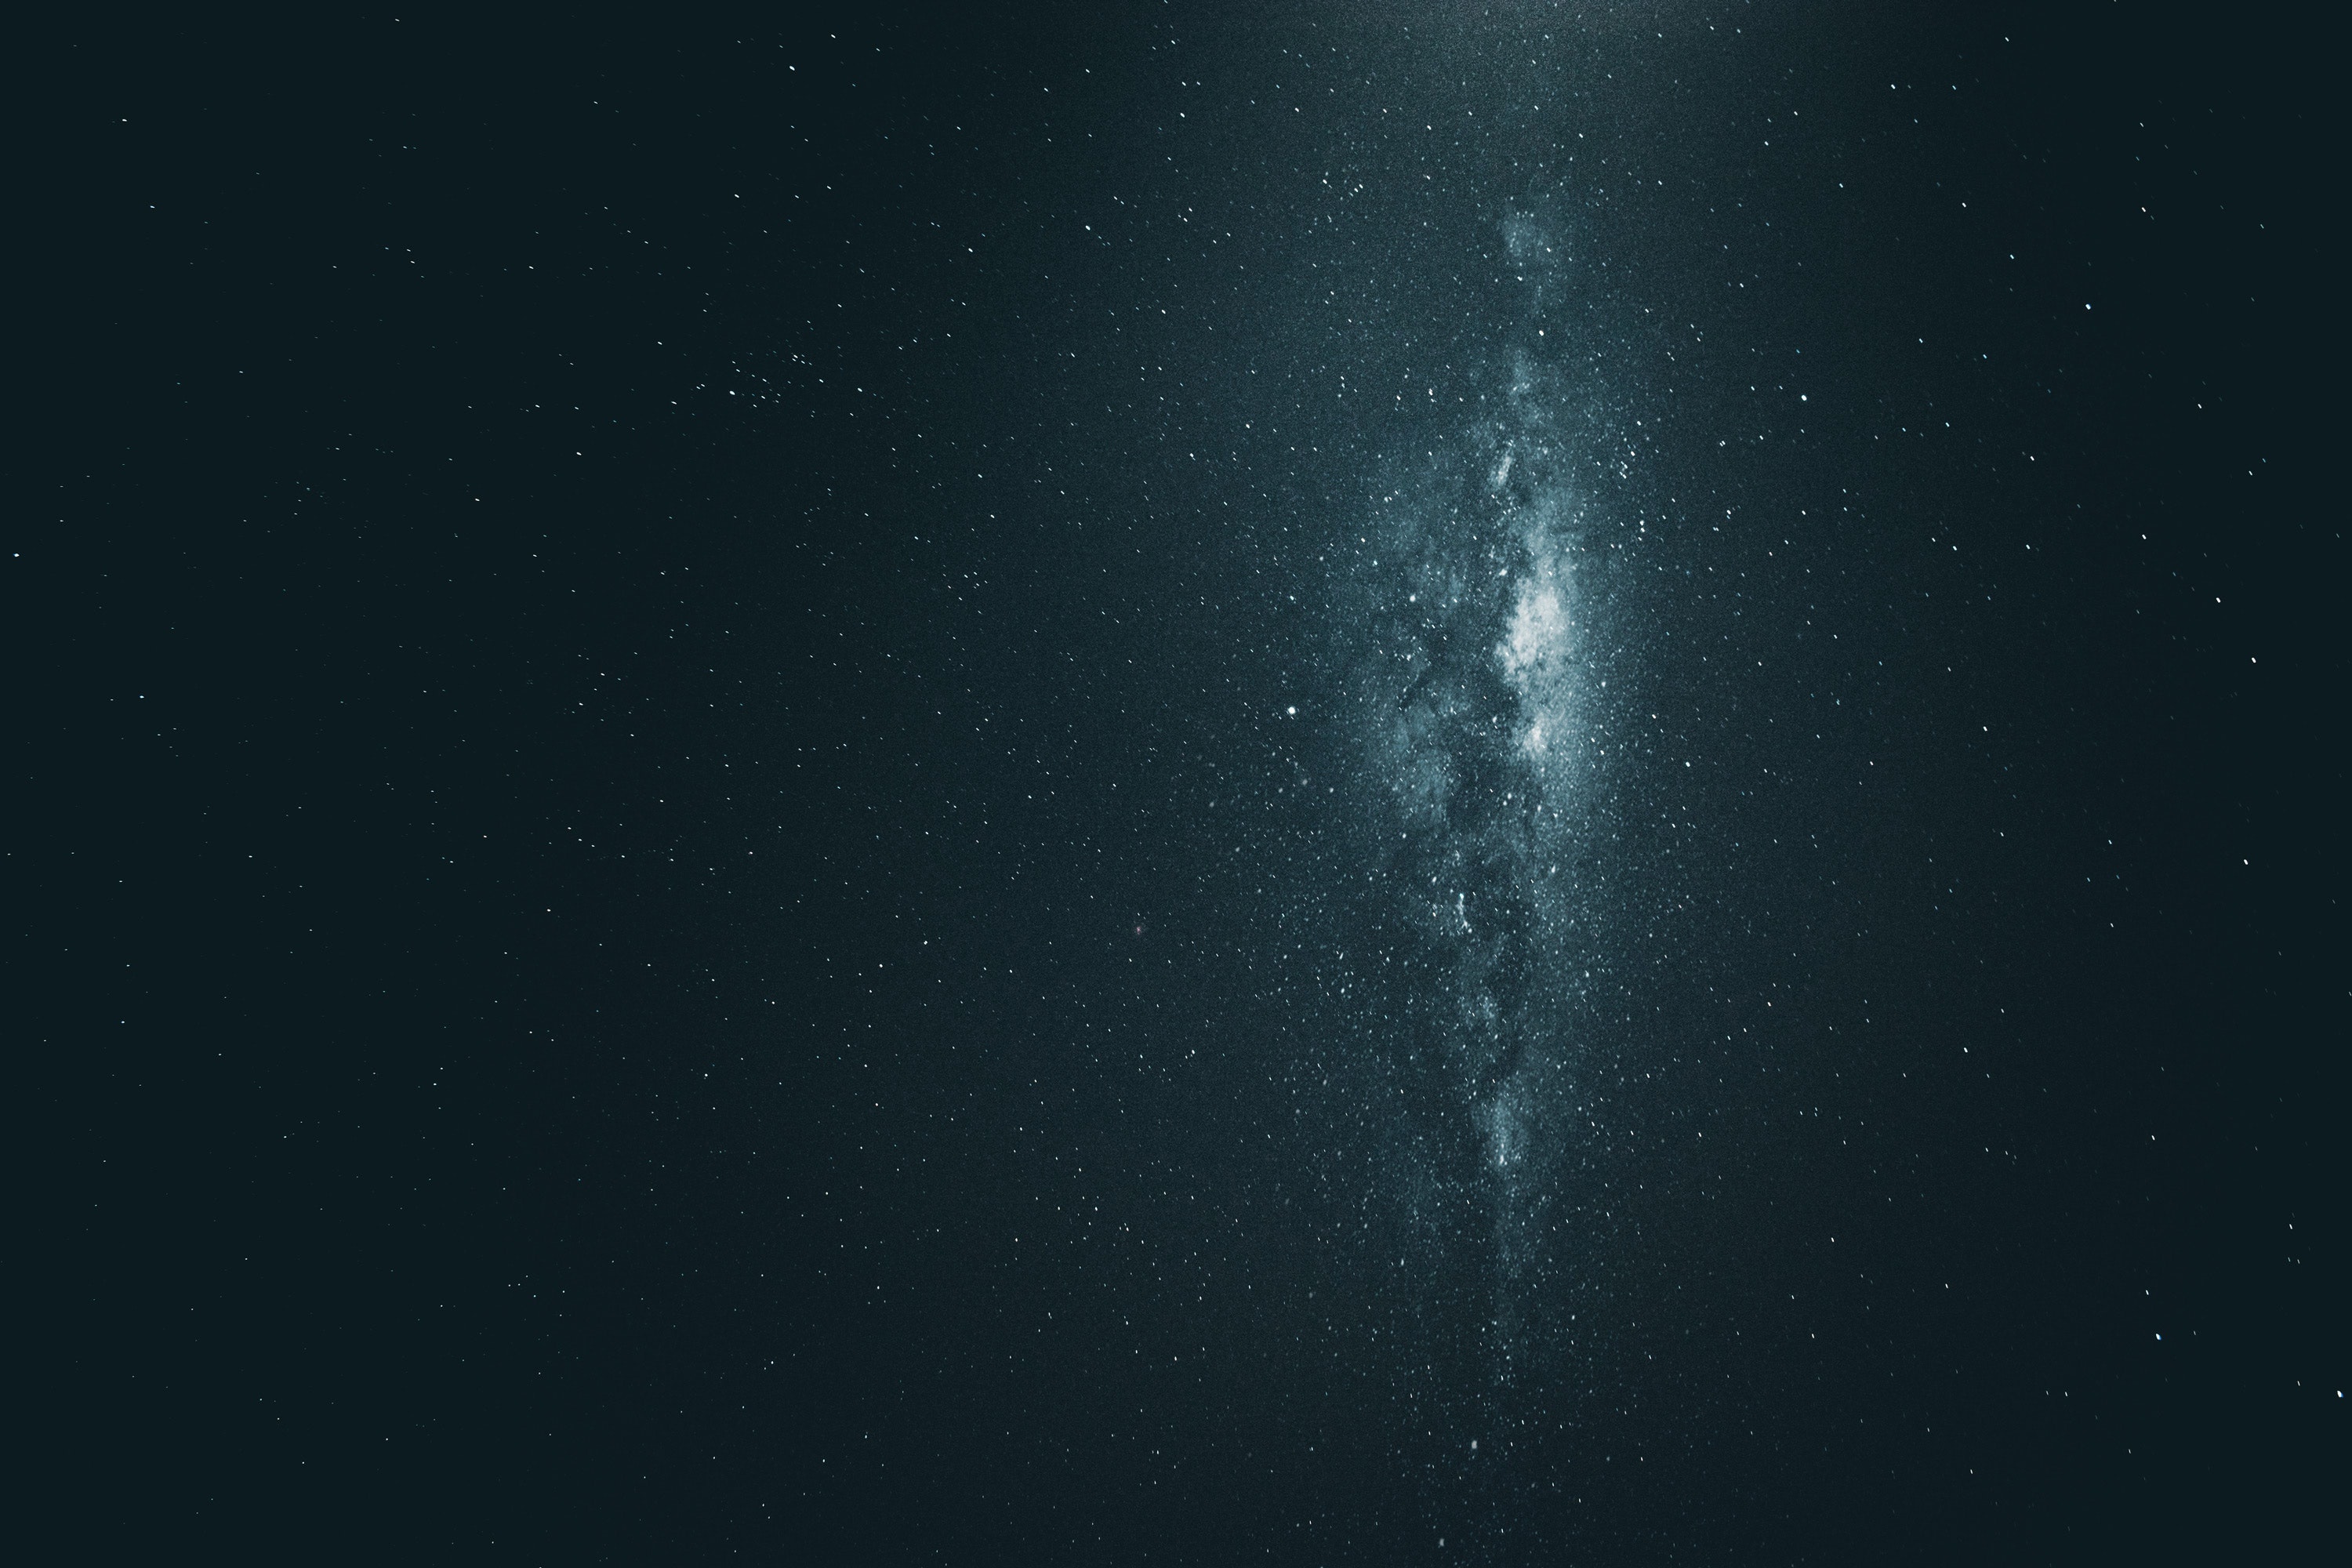
sky, atmosphere, night, astronomical object, darkness, space, calm, midnight, star, galaxy, astronomy, science, universe